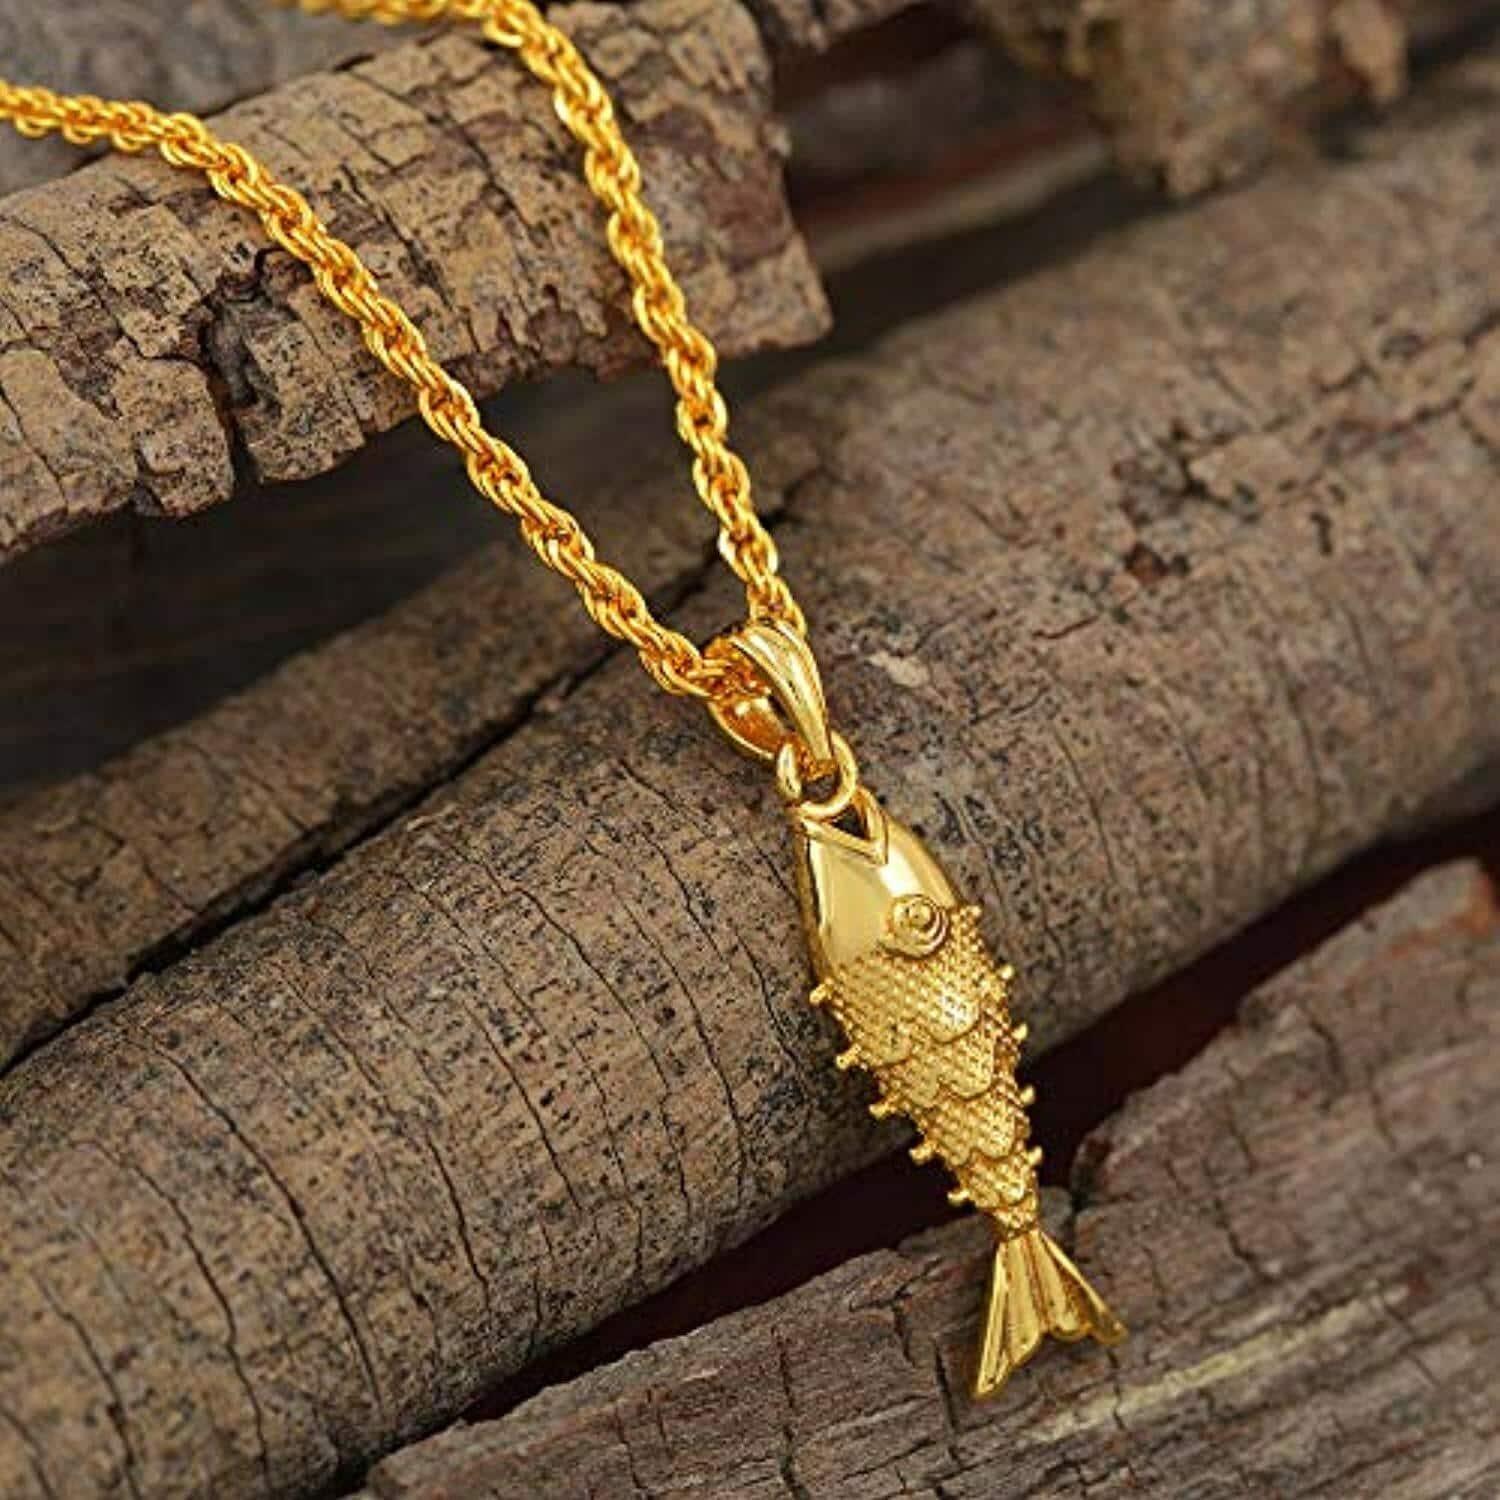
ZUMRUT MAKING YOU A STYLE SENSATION Chain Pendant (Men and Women)
Type: Necklaces & Pendants
Brand: ZUMRUT MAKING YOU A STYLE SENSATION
Price: Rs. 449
 A fashion cum traditional pendant, this fish shape pendant is exclusive, and quality product. Fish is attractively festured, with fins, and eyes adding to the charm. The fish tail is flexible and flutters just like actual fish. A dailywear, attractive, attention grabbing shiny religious temple jewellery chain pendant.
Features: material gold plated brass. Stones white cz (cubic zirconia). Size of pendant I (inch) x 10 (mm). Chain 24 inch. Weight 7 gms,Looks exactly like a real gold pendant. Comes with a 22 inch gold plated rope chain. We guarantee the style is the same as shown in the pictures,Can be worn by both men and women. An excellent gift to people of all ages,Search zumrut in amazon search bar, for a wide range of jewellery.
Included: 1 Locket Pendant